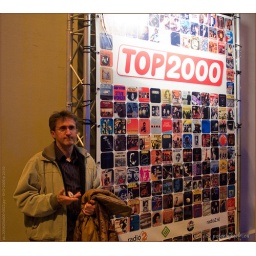
TV registratie van de Top 2000 in Concert - editie 2009Heineken Music Hall AmsterdamRadio 2 en Ned. 3 - NPS